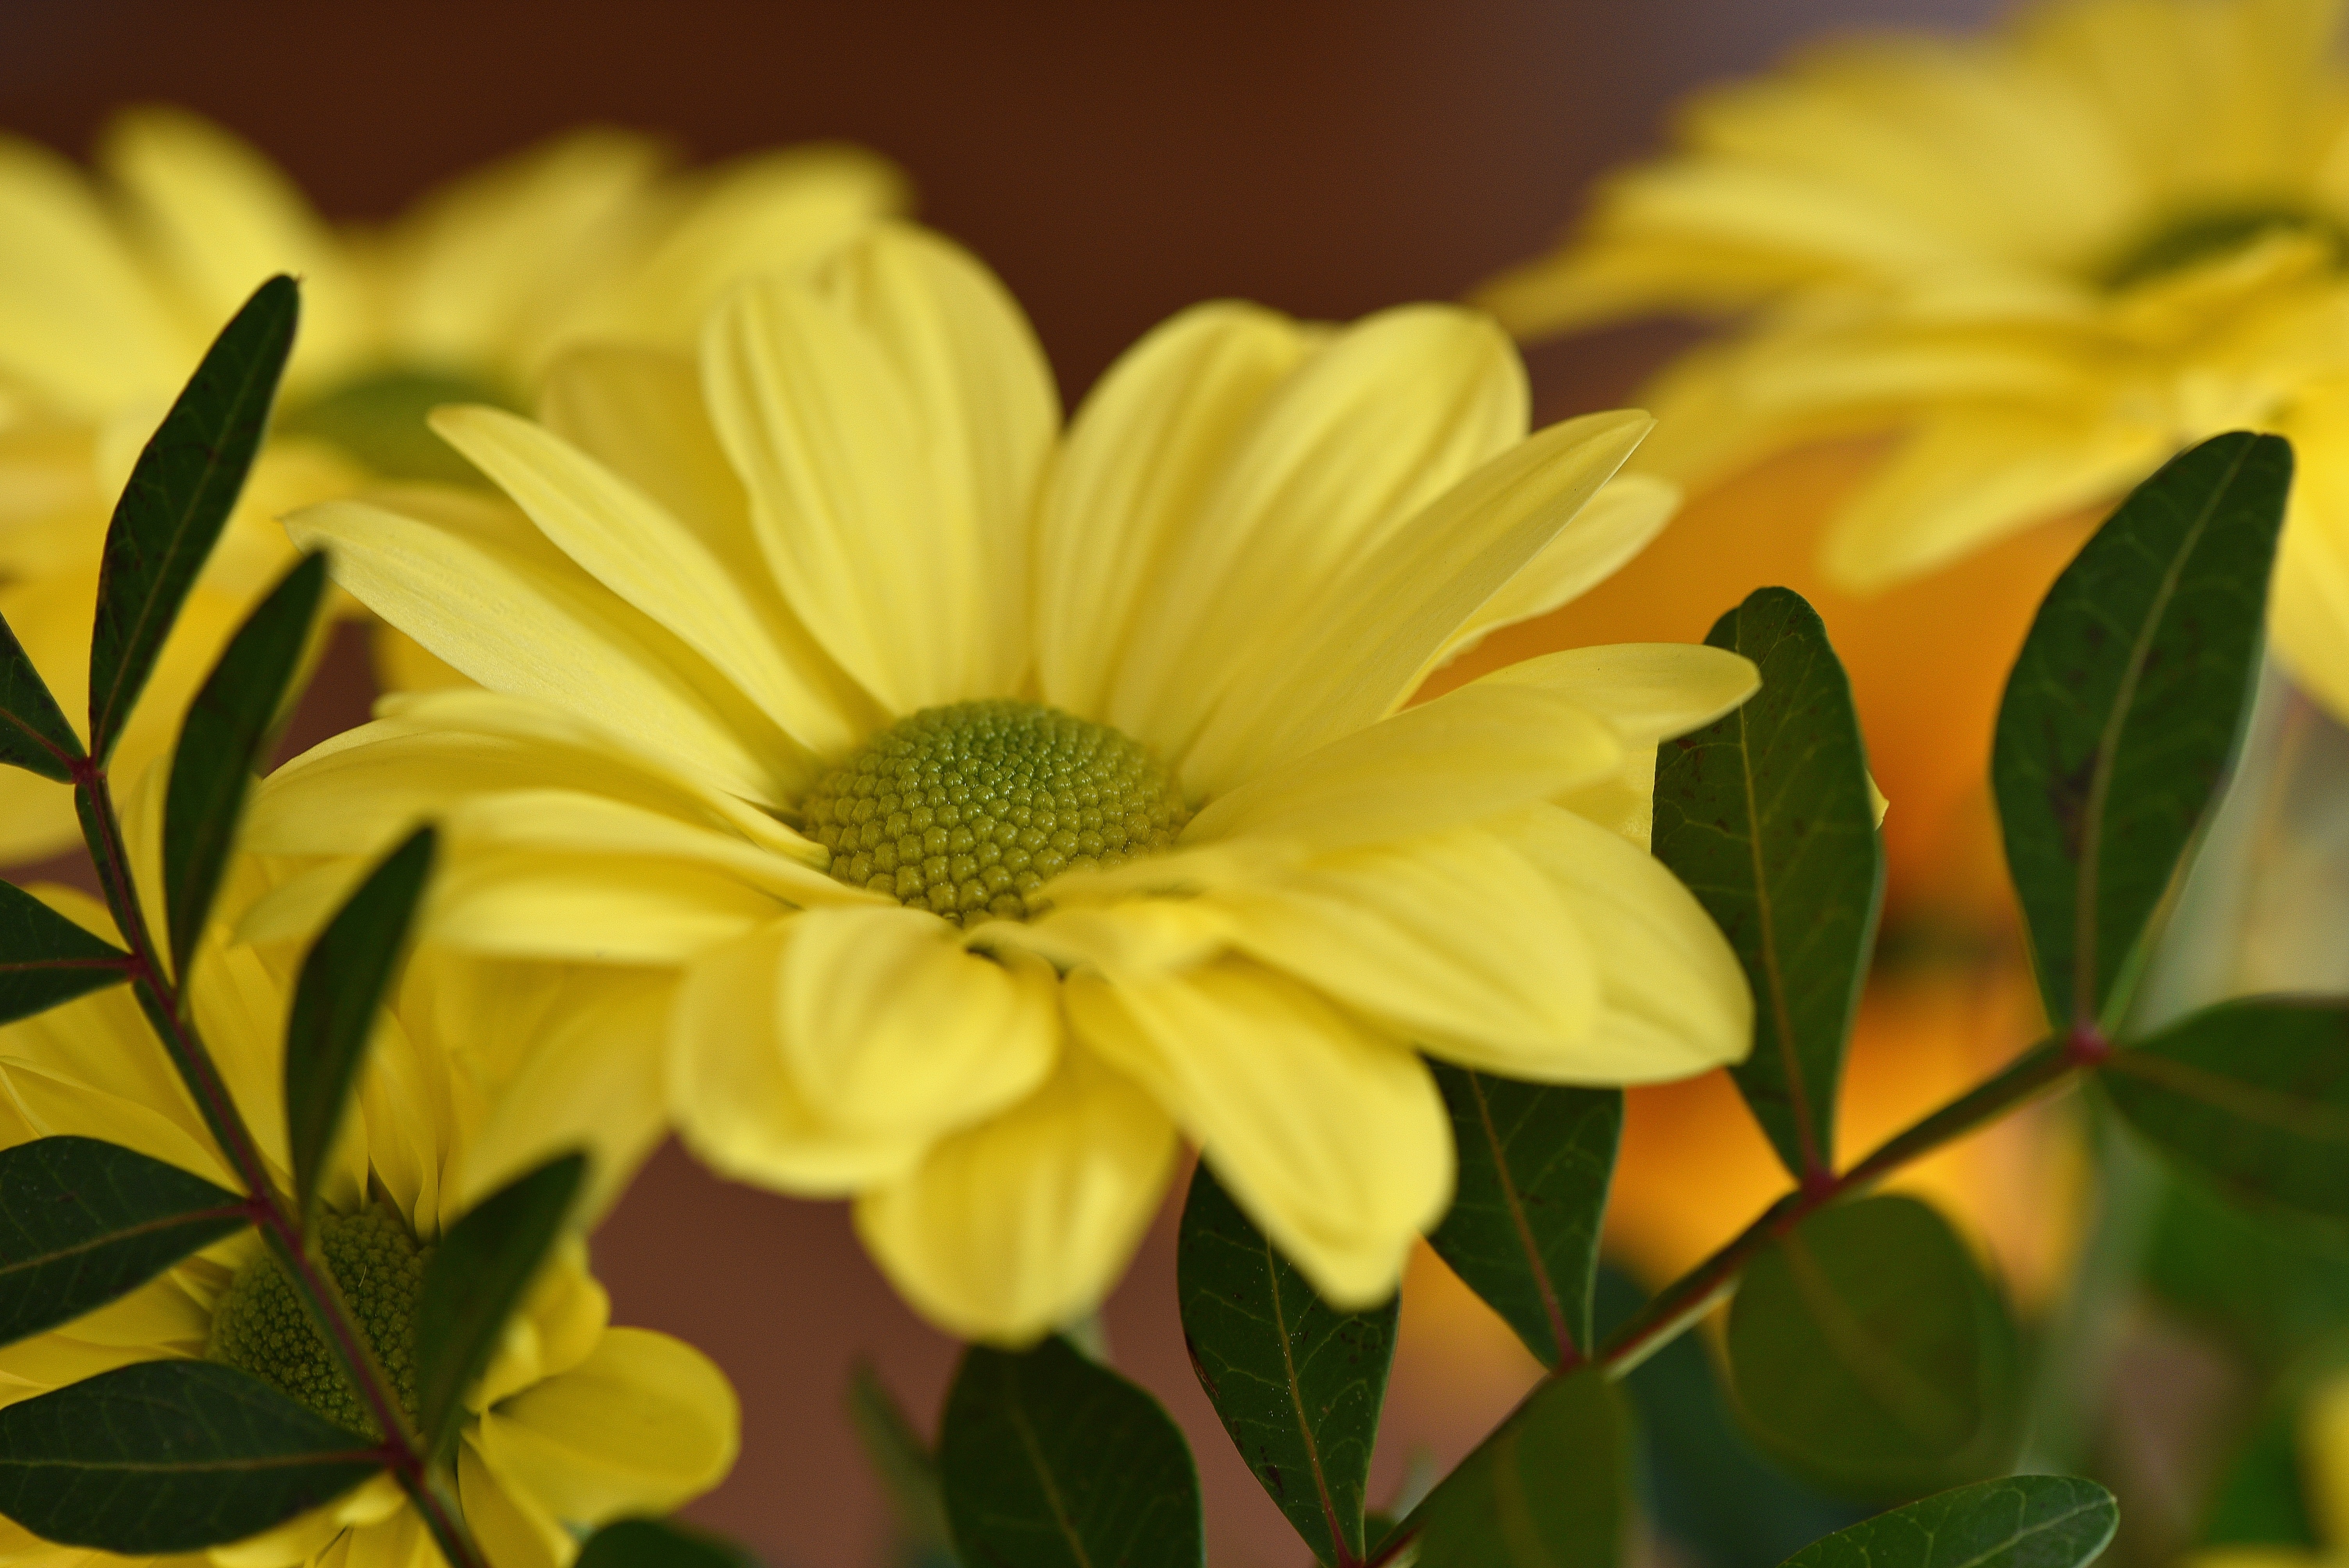
blossom, plant, sunlight, leaf, flower, petal, daisy, green, botany, yellow, close, flora, yellow flower, wildflower, flowers, close up, macro photography, flowering plant, daisy family, schnittblume, tree daisy, plant stem, land plant